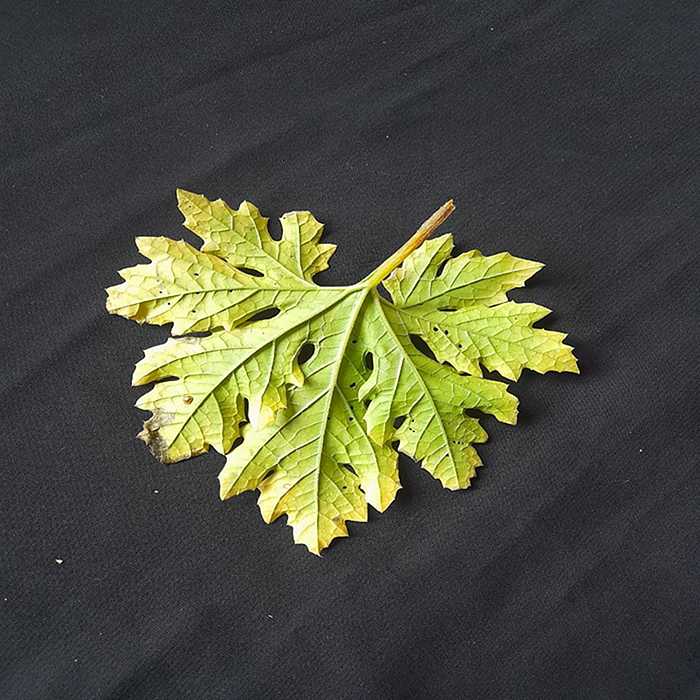
Plant: Bitter Gourd
Label: Fusarium wilt